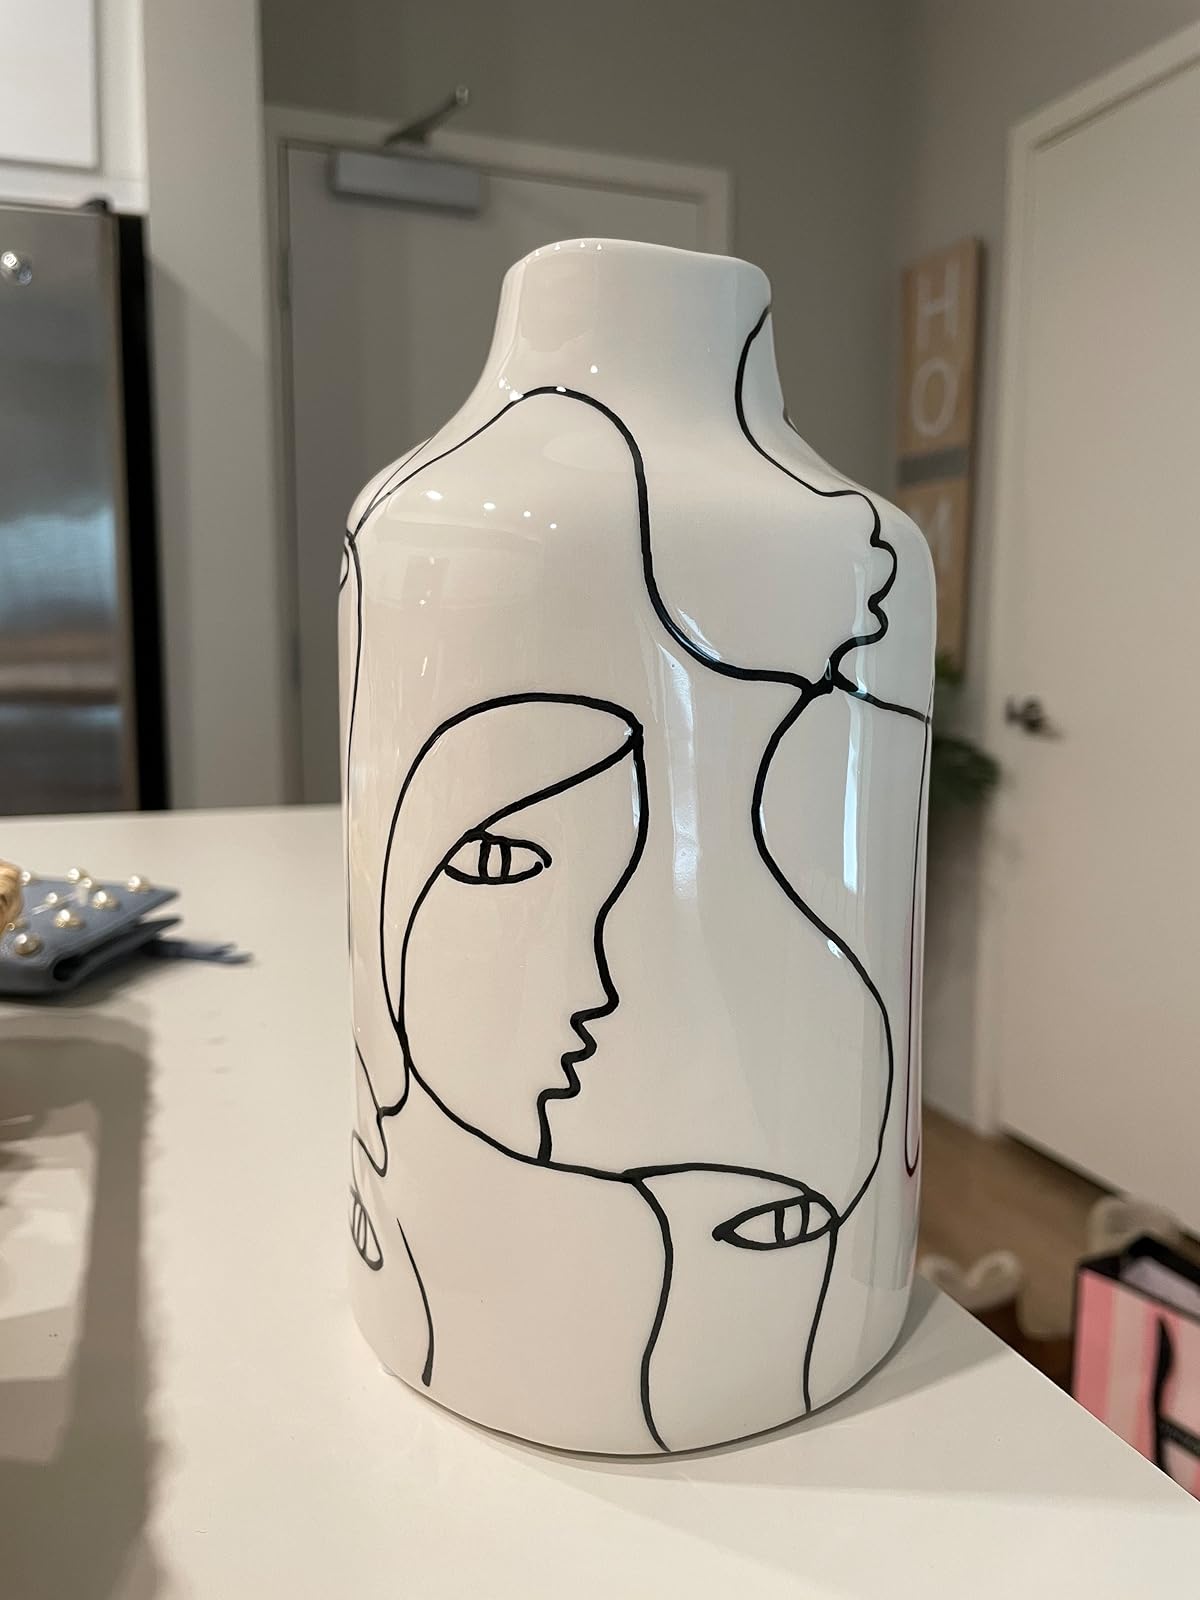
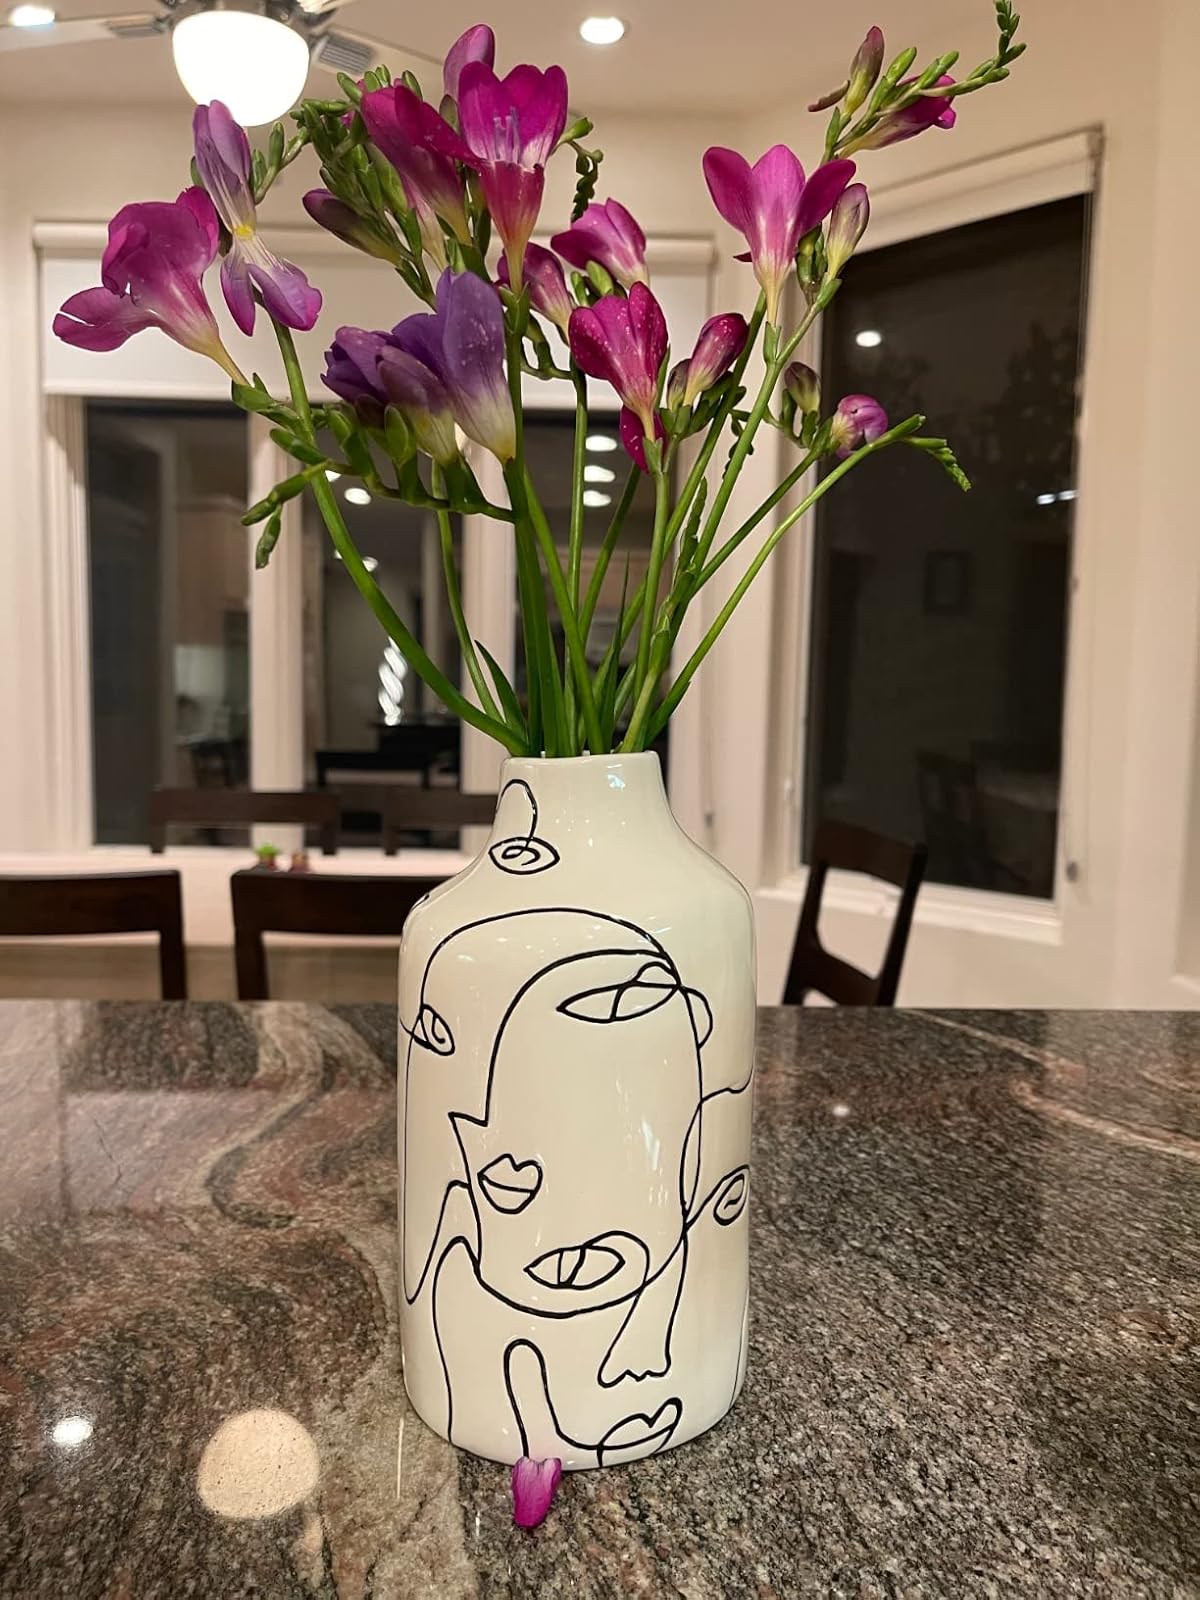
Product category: vase
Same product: yes